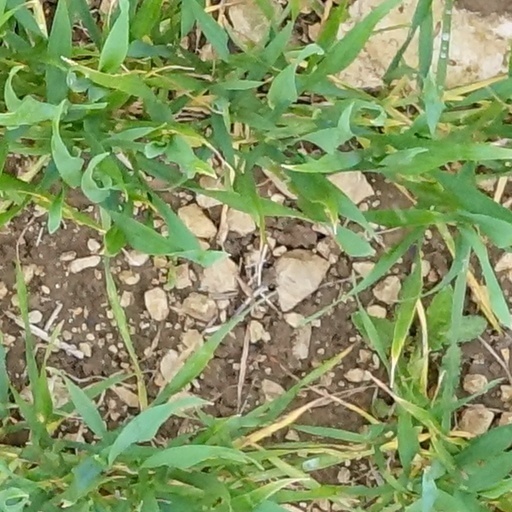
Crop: wheat